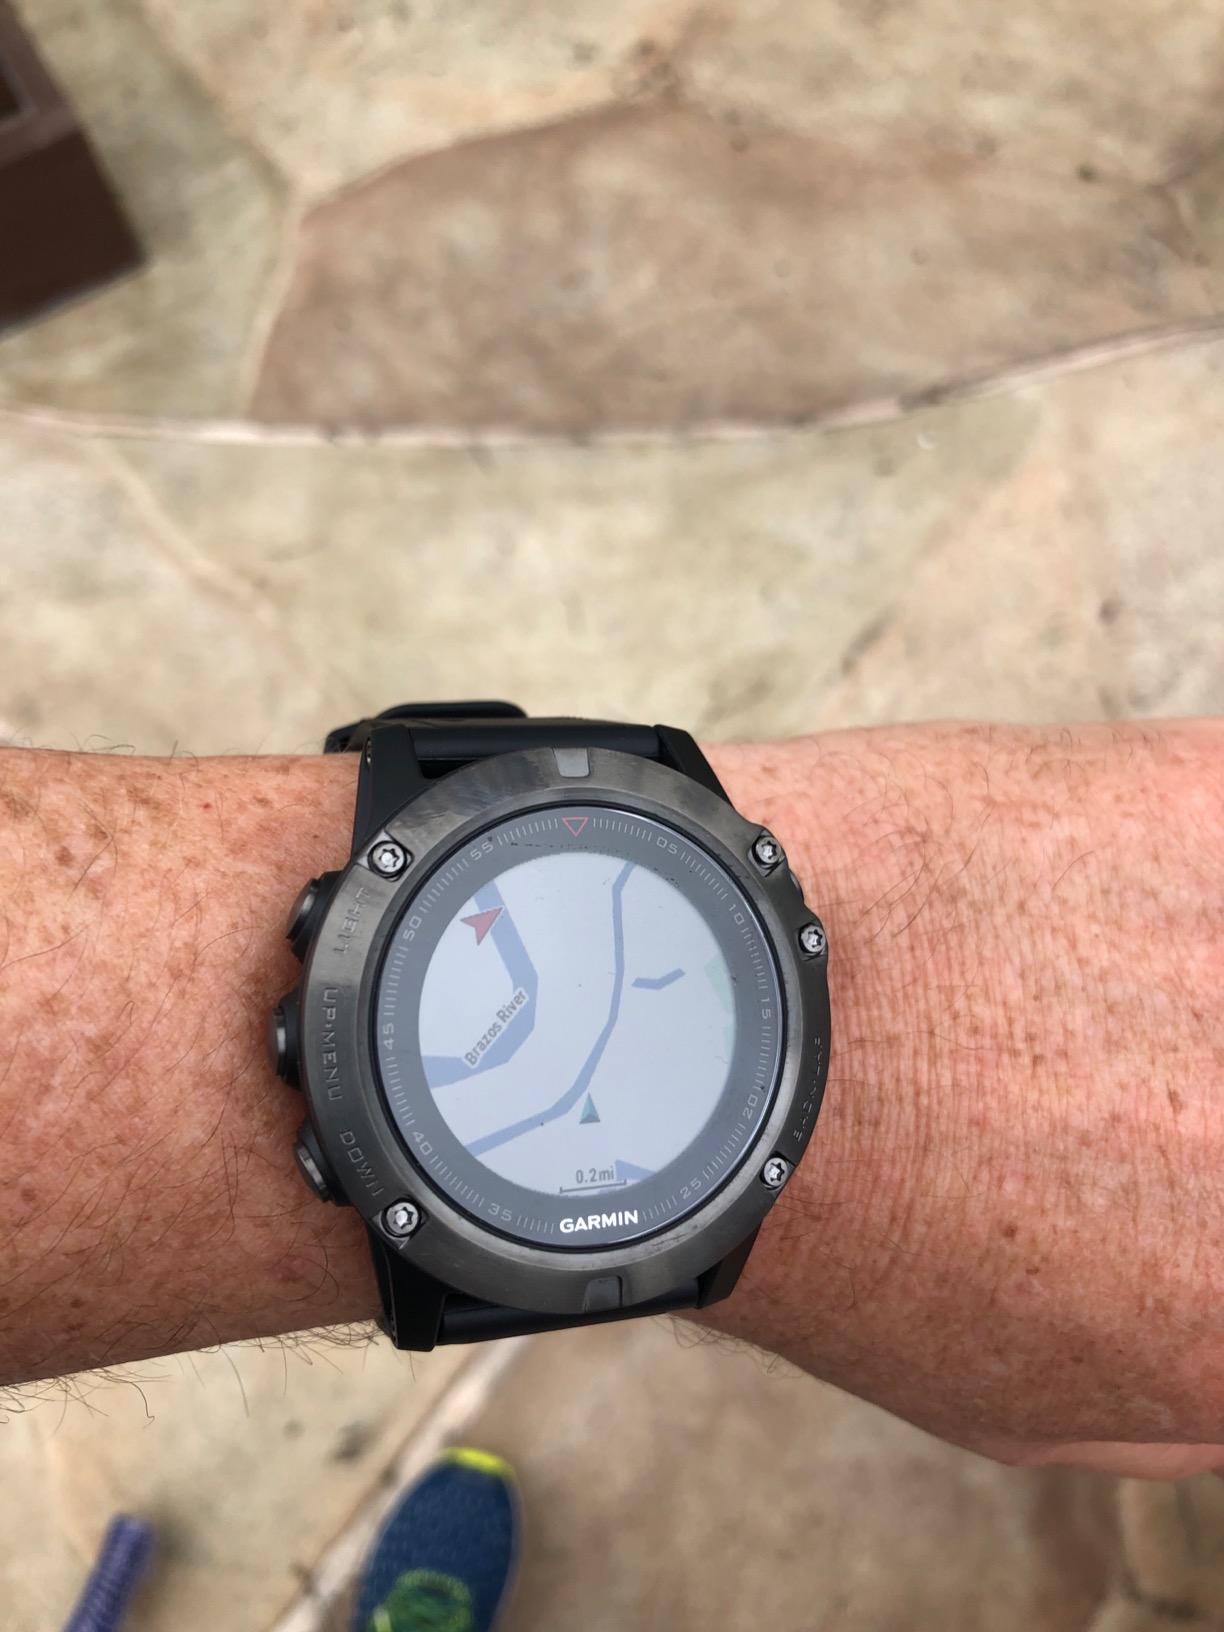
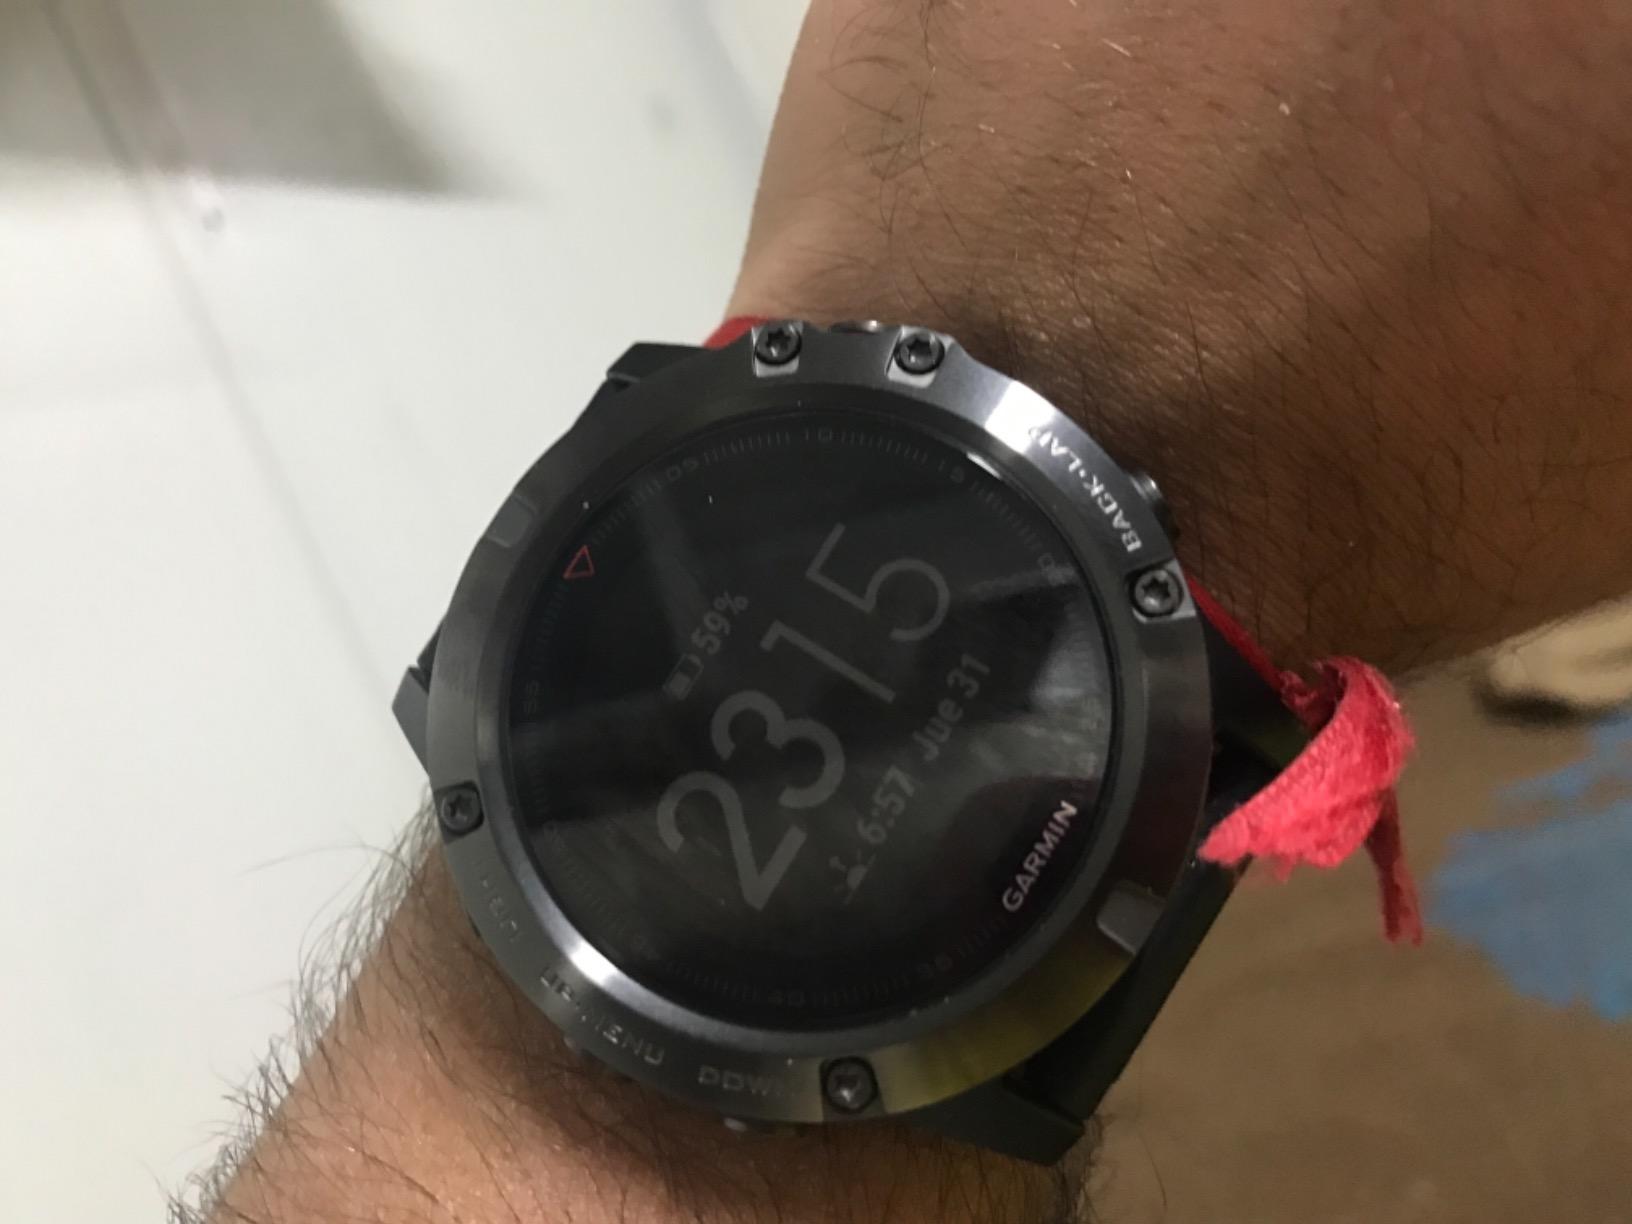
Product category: smartwatch
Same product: yes